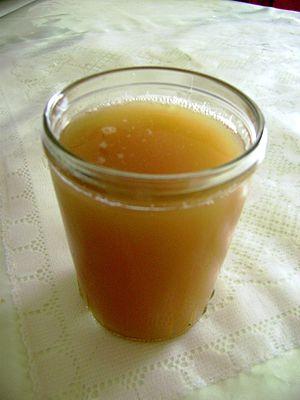
La chicha de jora est une boisson fermentée apparentée à la bière, obtenue par la fermentation du maïs de jora avec d'autres variétés de maïs, avec des épices, de l'eau et du sucre. Cette boisson, d'origine précolombienne, est propre de la gastronomie péruvienne.